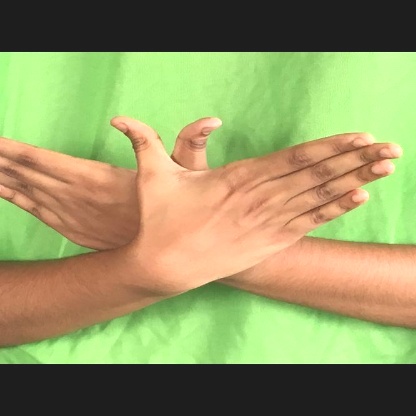
Mudra: Garuda